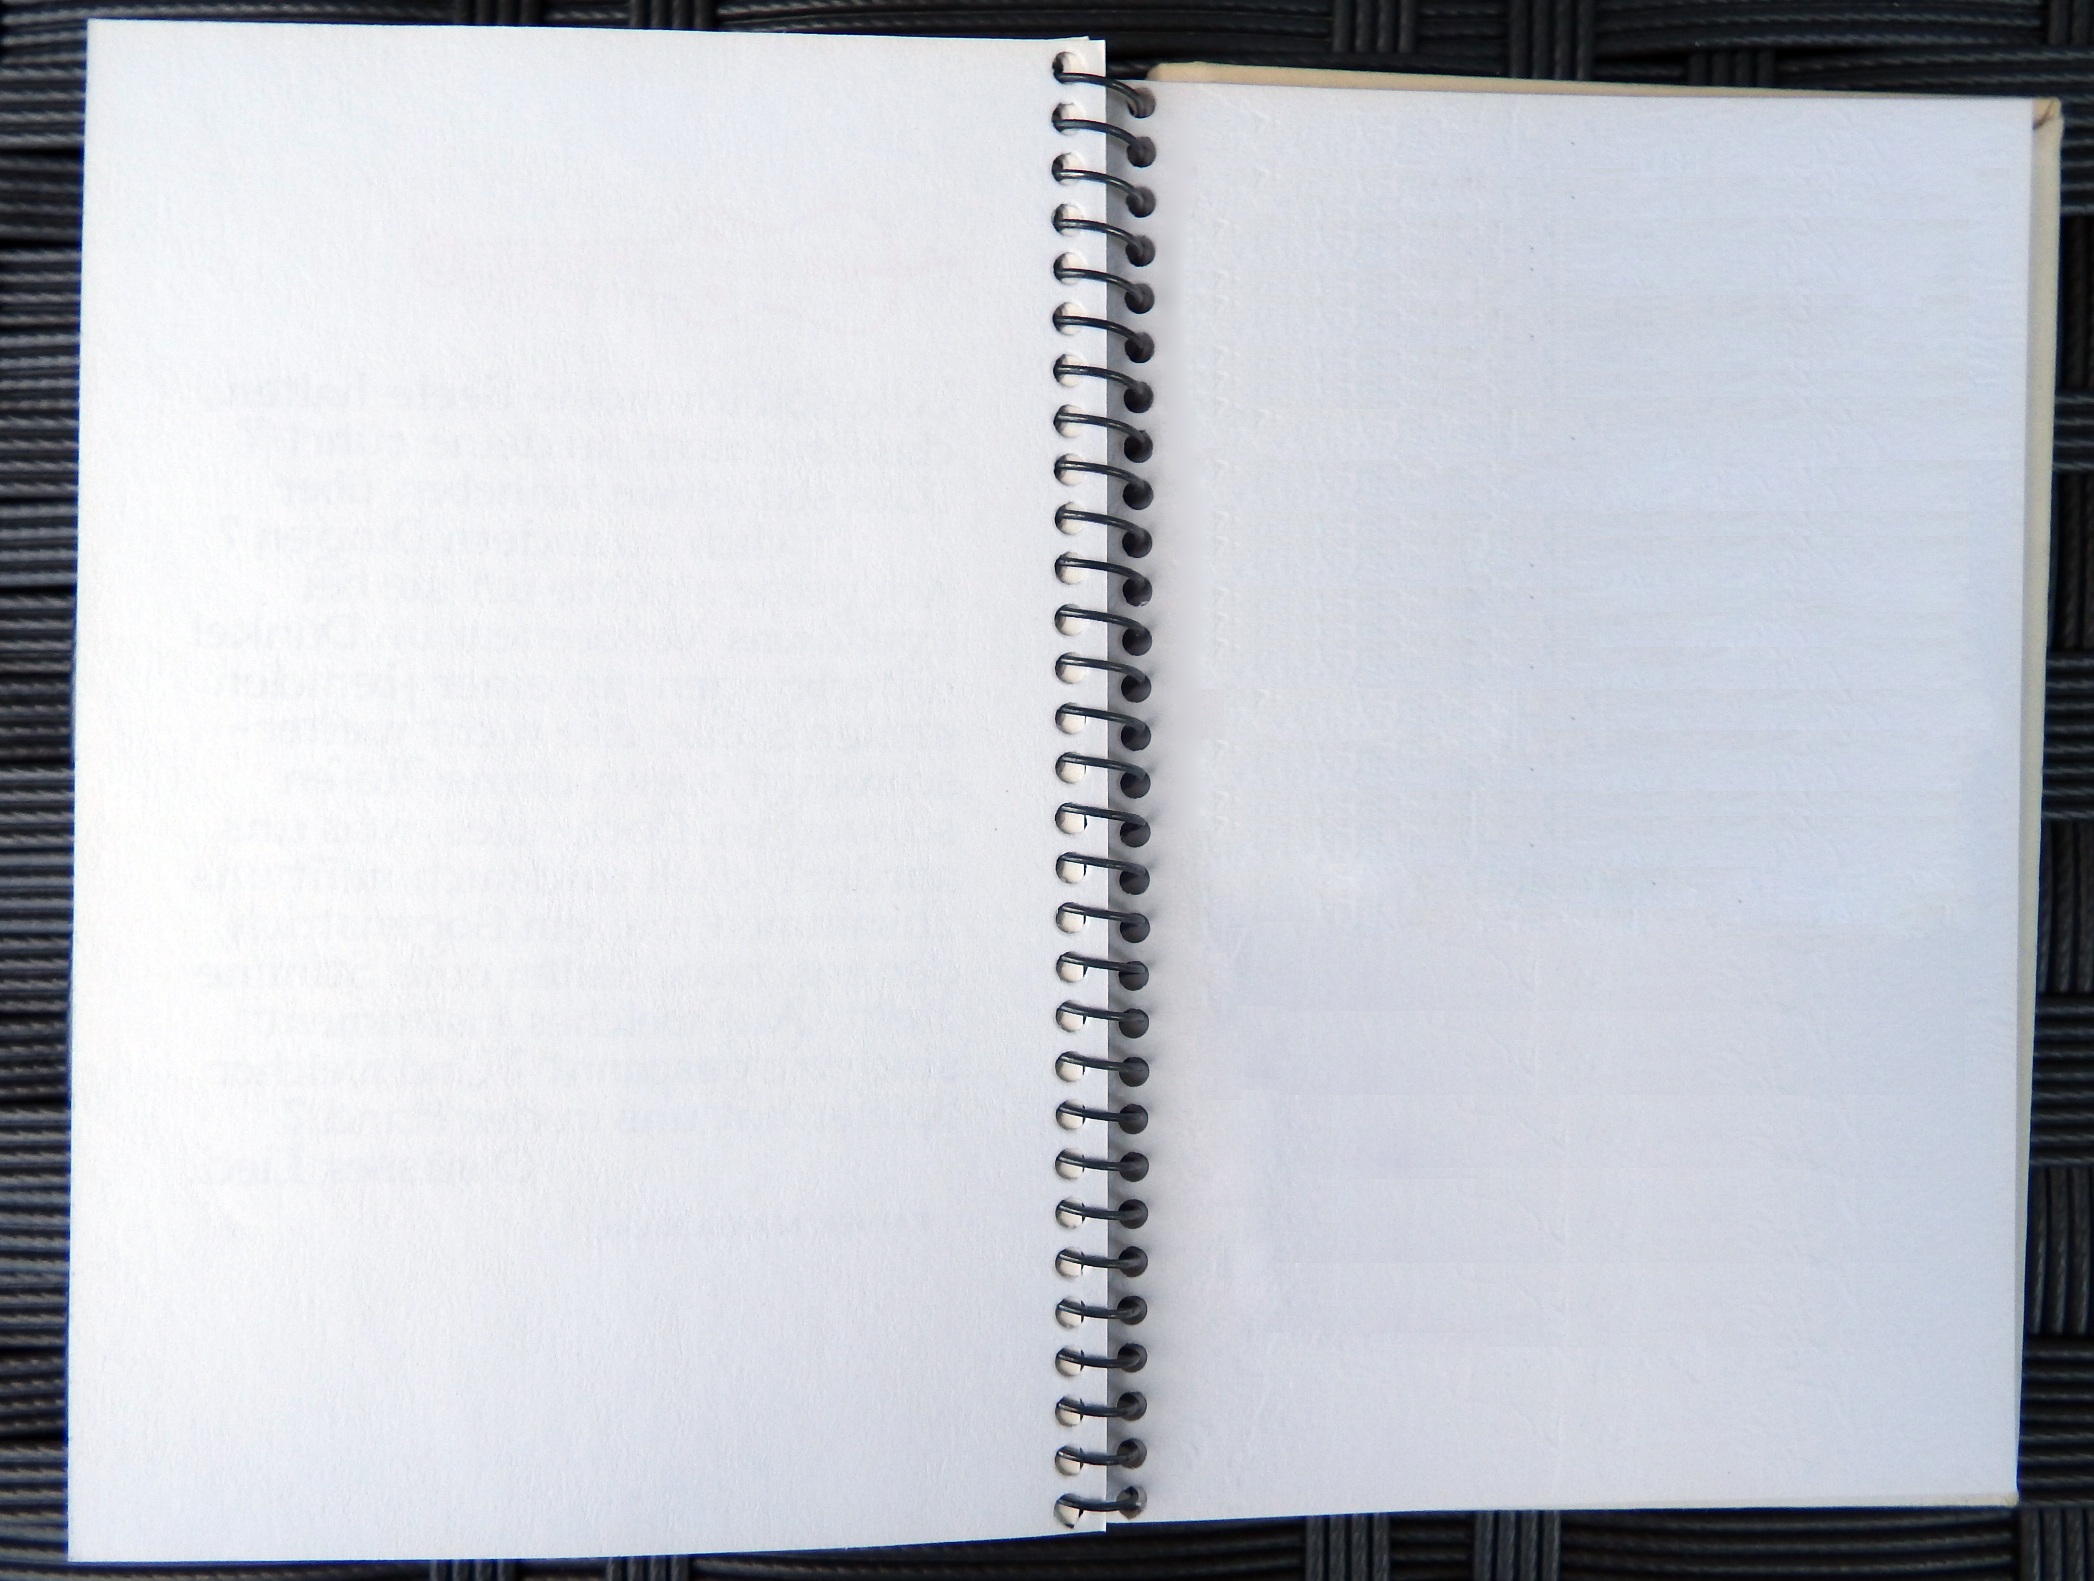
notebook, diary, paper, material, interior design, brand, design, text, picture frame, document, notes, leave, write down, window covering, bulletin board